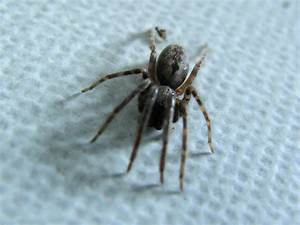
Label: ragno